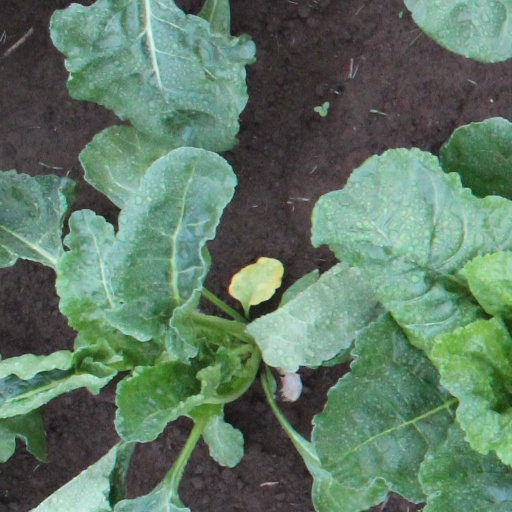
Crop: sugar beet